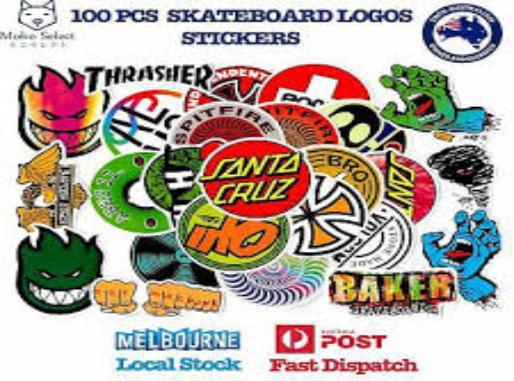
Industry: Sports